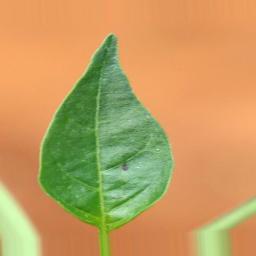
Label: healthy